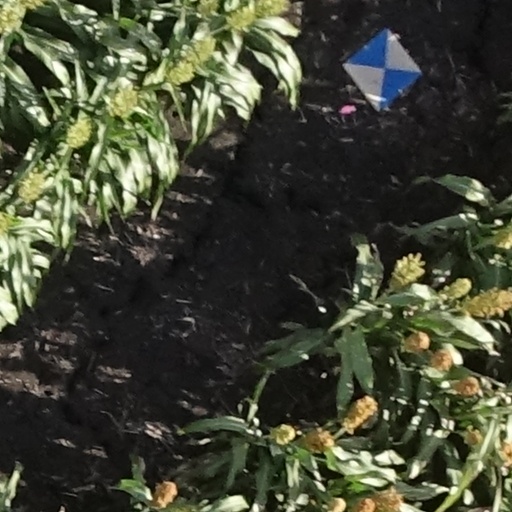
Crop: sorghum